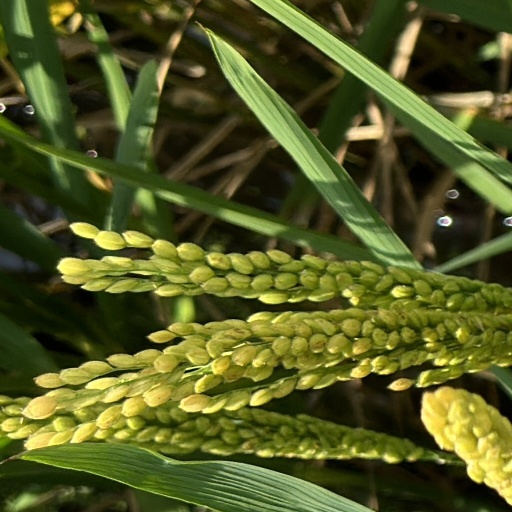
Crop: rice